Maverick Concert Hall

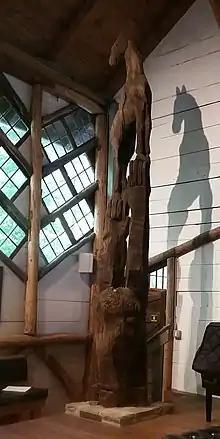

The Maverick Festival's opening concert was in August 1915 to raise funds in order to build a well for the colony, and was patterned after the European fairs. The following year in July 1916, a substantial article about the event was published in The New York Times, under the headline “Music Goes Back to Nature.” The program consisted of Haydn's String Quartet Op. 77, No. 1, Max Bruch's Kol Nidrei for cello and piano, and Robert Schumann's piano quintet.